Kawana Station (Shizuoka)

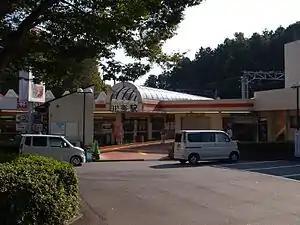
Kawana Station in November 2008

Kawana Station is served by the Izu Kyūkō Line, and is located 6.1 kilometers from the starting point of the line at Itō Station and 23.0 kilometers from Atami Station.